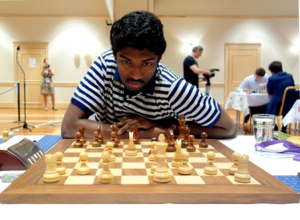
Dans ce nom indien, Baskaran est le nom du père et Adhiban est le nom personnel.